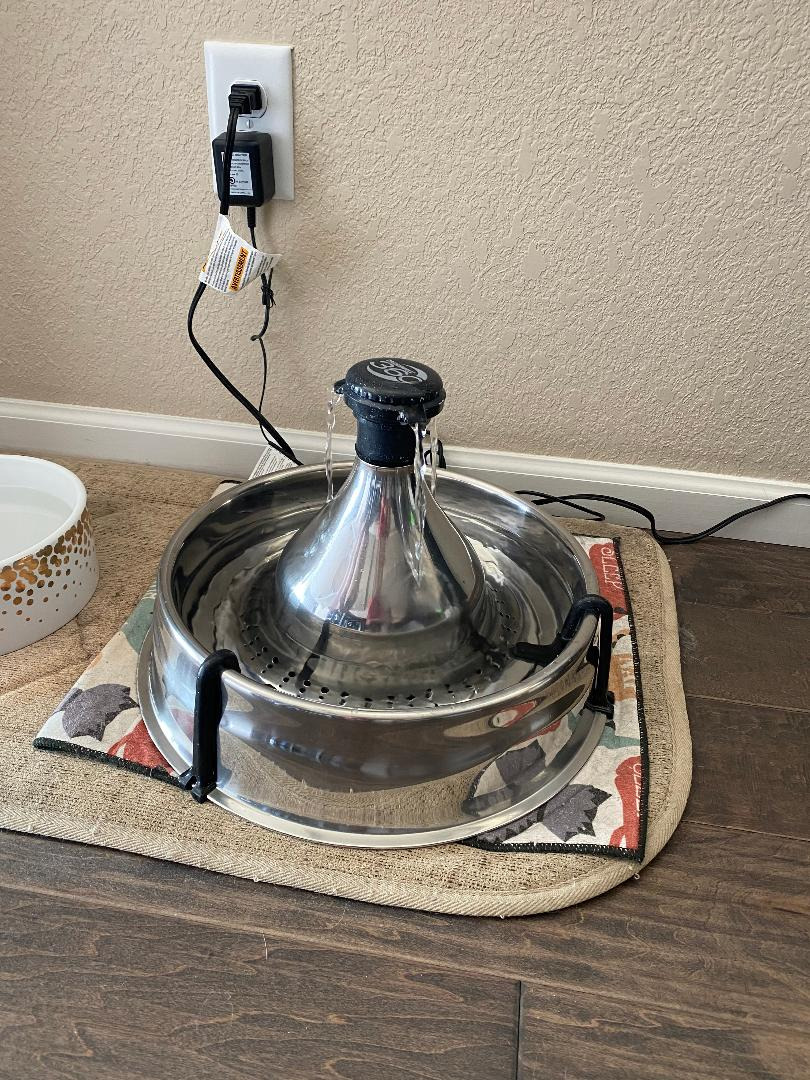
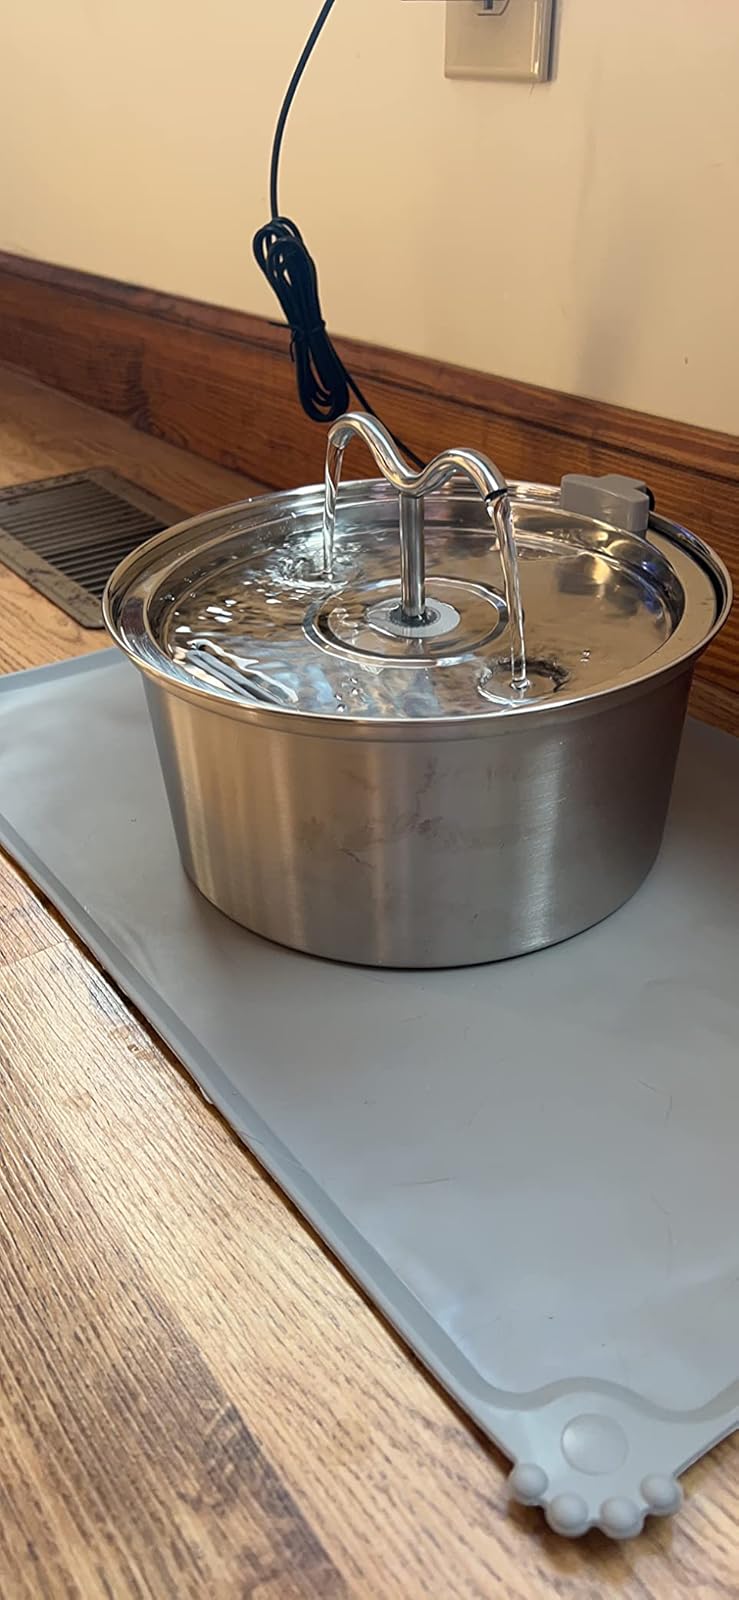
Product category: items_bowl
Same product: no